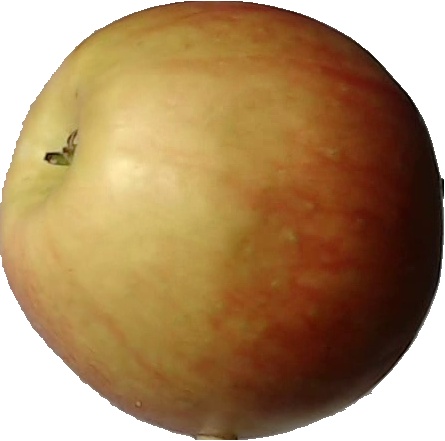
Label: apple_red_2